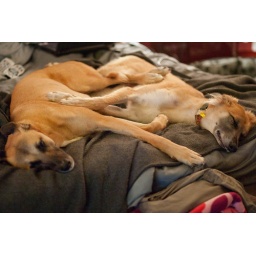
Someone told me that Phari accepted another dog in the house - I dont believe them..... (excuse the mess)